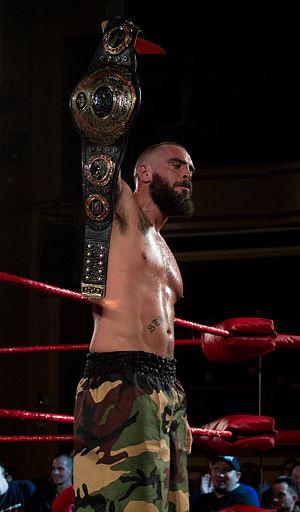
Supercard of Honor VII est un pay-per-view de catch produit par la Ring of Honor, qui était disponible uniquement en ligne. Le PPV se déroula le 4 avril 2013 au Hammerstein Ballroom à Manhattan, à New York. C'était la 7ᵉ édition de Supercard of Honor de l'histoire de la ROH.